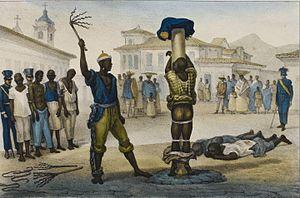
Joaquim Maria Machado de Assis est un écrivain et journaliste brésilien, considéré par beaucoup de critiques, d’universitaires, de gens de lettres et de lecteurs comme l’une des grandes figures, sinon la plus grande, de la littérature brésilienne.
Les Mémoires posthumes de Brás Cubas est un roman écrit par Machado de Assis, publié en feuilleton, de mars à décembre 1880, dans la revue Revista Brasileira, et publié l'année suivante sous forme de livre, par la Tipografia Nacional.